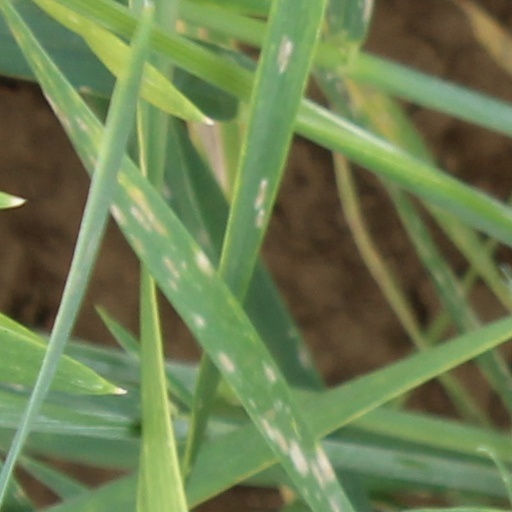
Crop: wheat